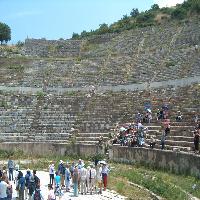
Weather: sun or clear